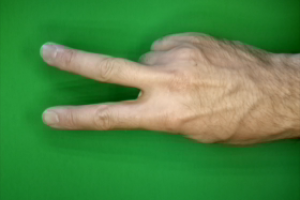
Label: scissors